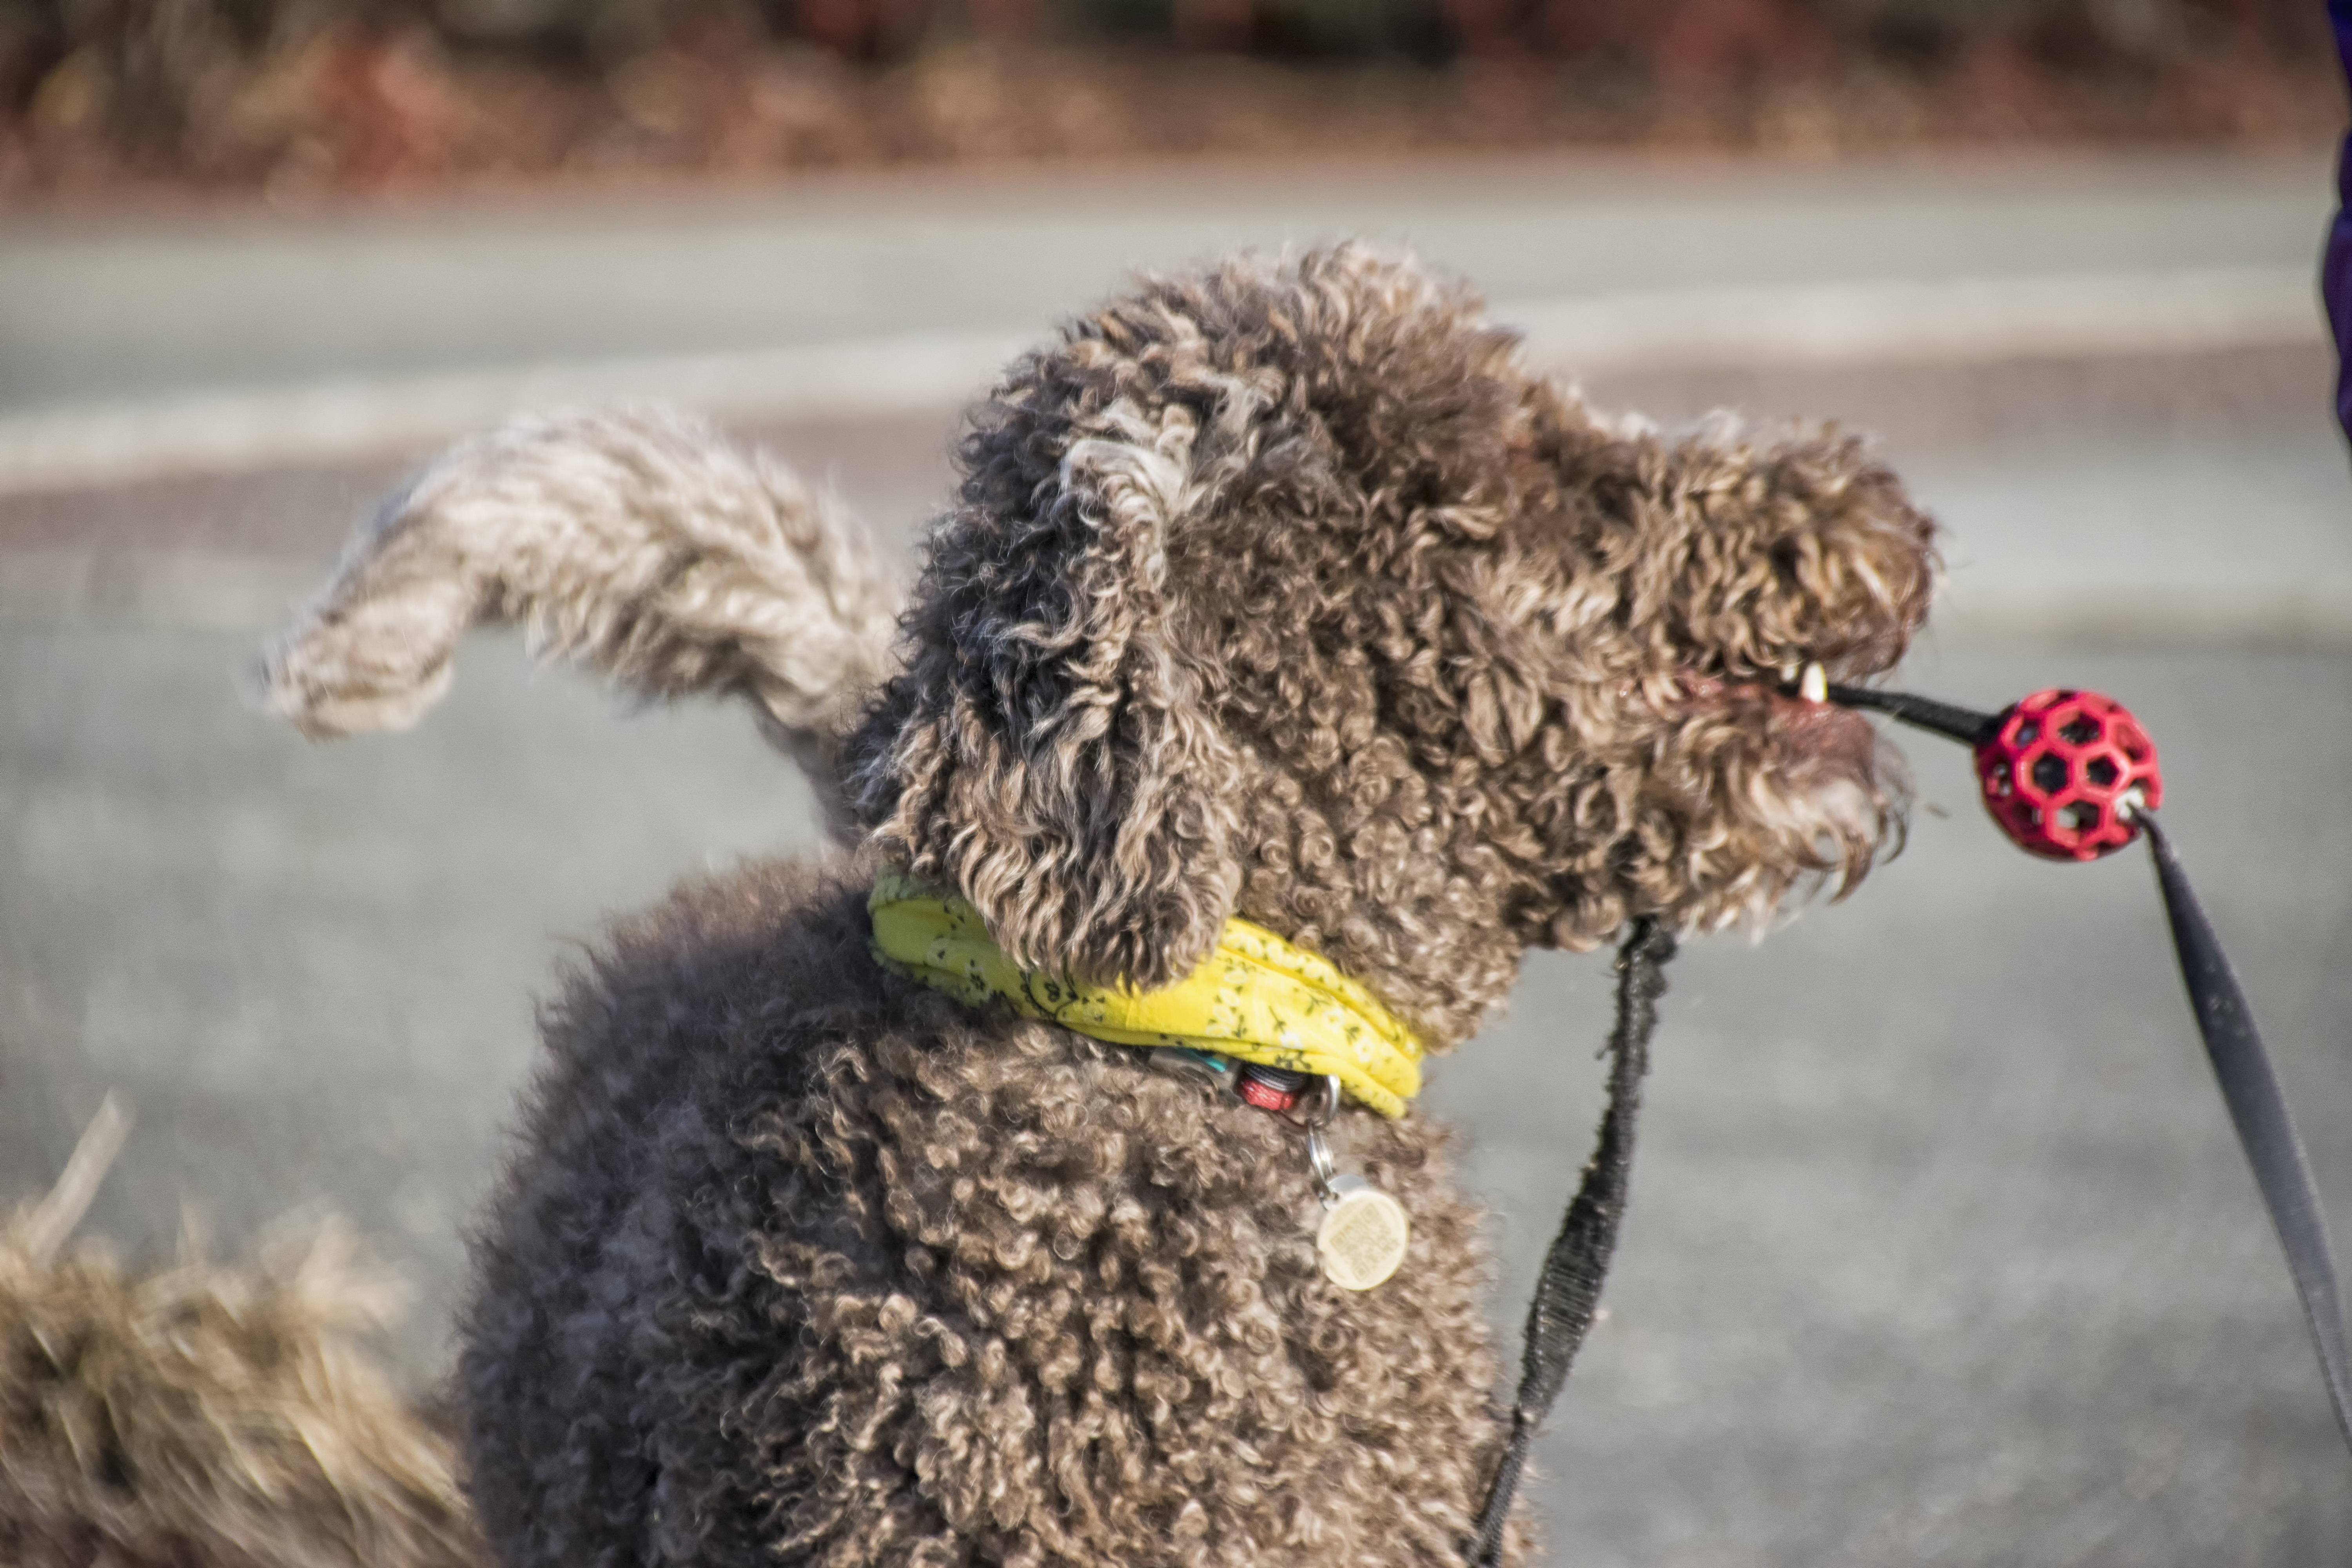
dog, mammal, poodle, chien, canada, vertebrate, quebec, sherbrooke, dog like mammal, lagotto romagnolo